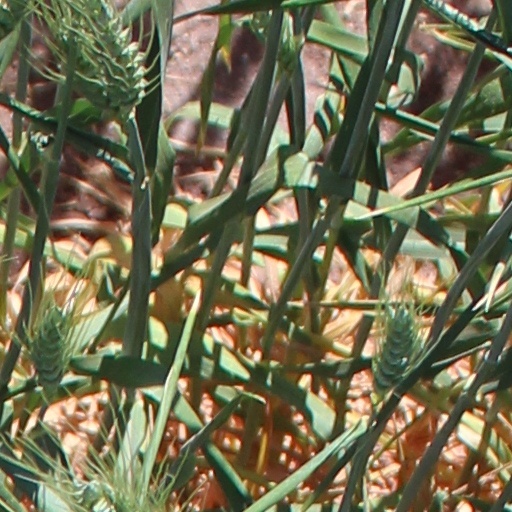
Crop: wheat